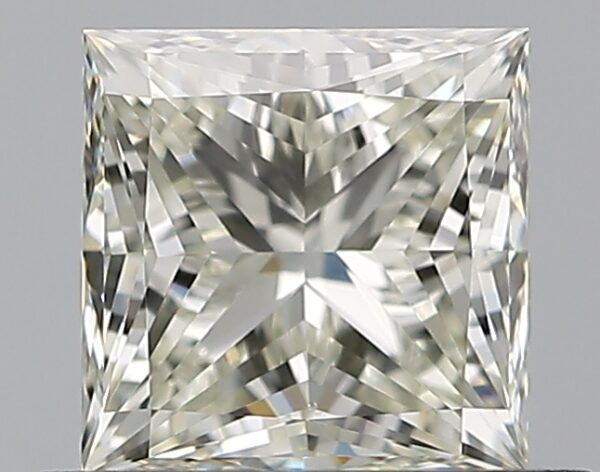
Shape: princess
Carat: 0.7
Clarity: VS1
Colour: K
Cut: EX
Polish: EX
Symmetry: VG
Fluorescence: N
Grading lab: GIA
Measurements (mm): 4.71 x 4.71 x 3.44